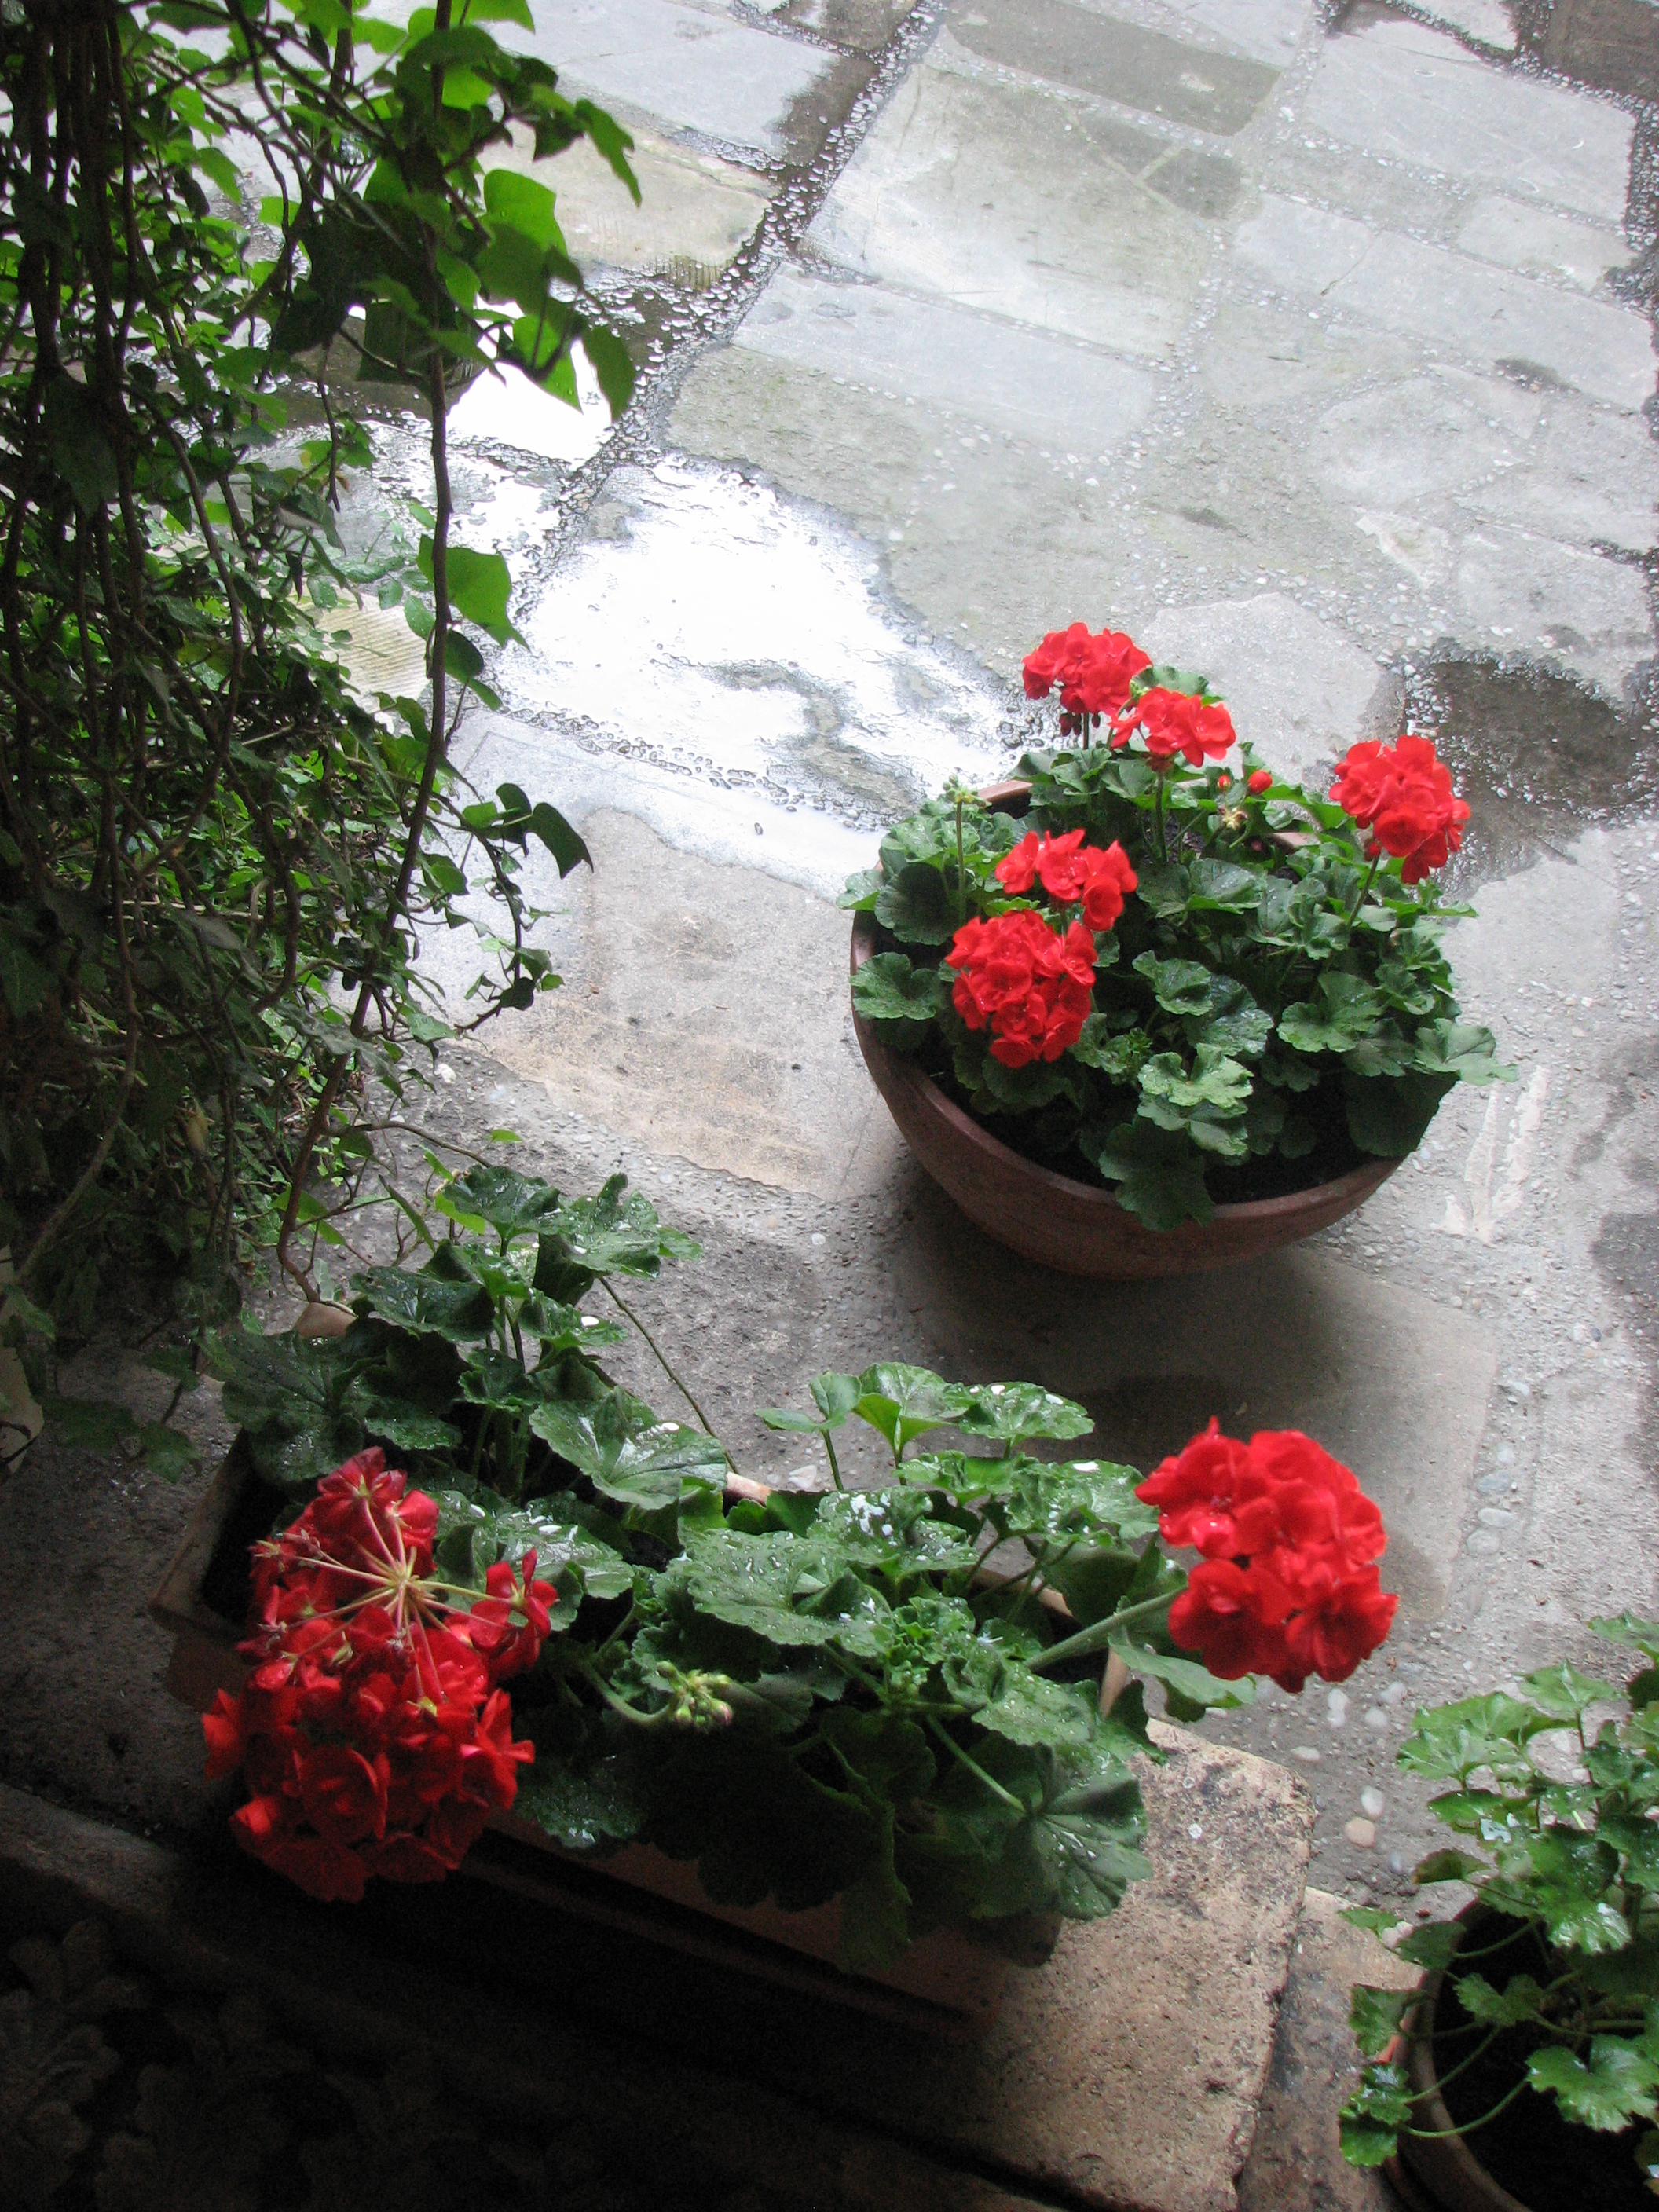
architecture, plant, photography, flower, building, photo, europe, red, backyard, religion, botany, church, garden, christian, flora, photos, religious, free, de, churches, fotografie, christianity, romana, orthodox, eastern, yard, floristry, romania, bor, biserica, arhitectura, orthodoxy, romanian, ortodoxa, ortodox, ortodoxia, ortodoxie, ecclesiastical, bisericeasc, cladire, edificiu, stavropoleos, cre tinism, cre tin, flowering plant, annual plant, land plant